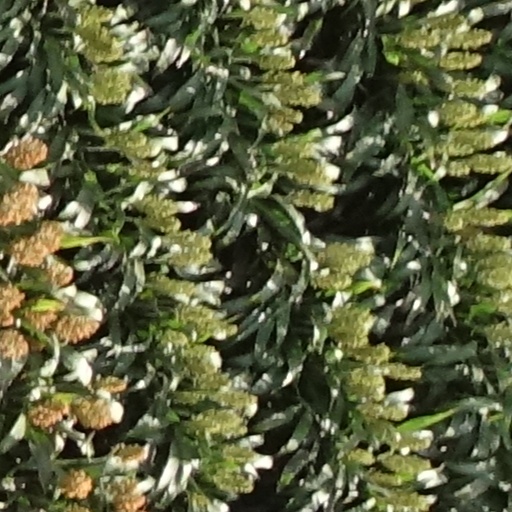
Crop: sorghum